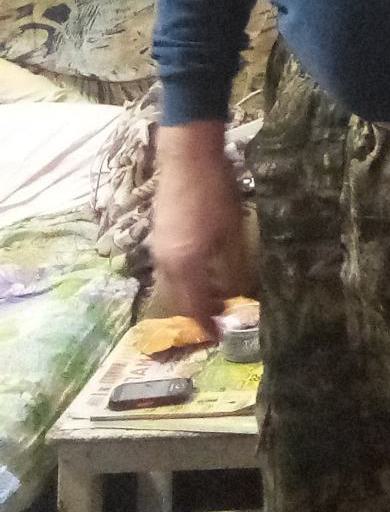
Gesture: no_gesture